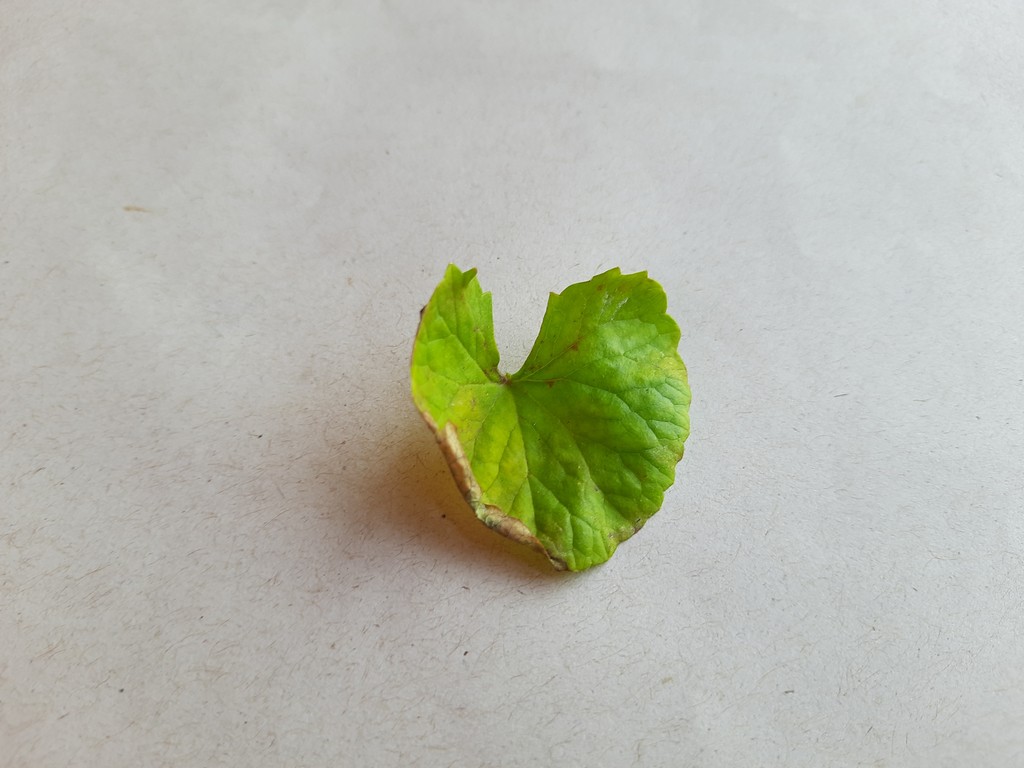
Label: Unhealthy